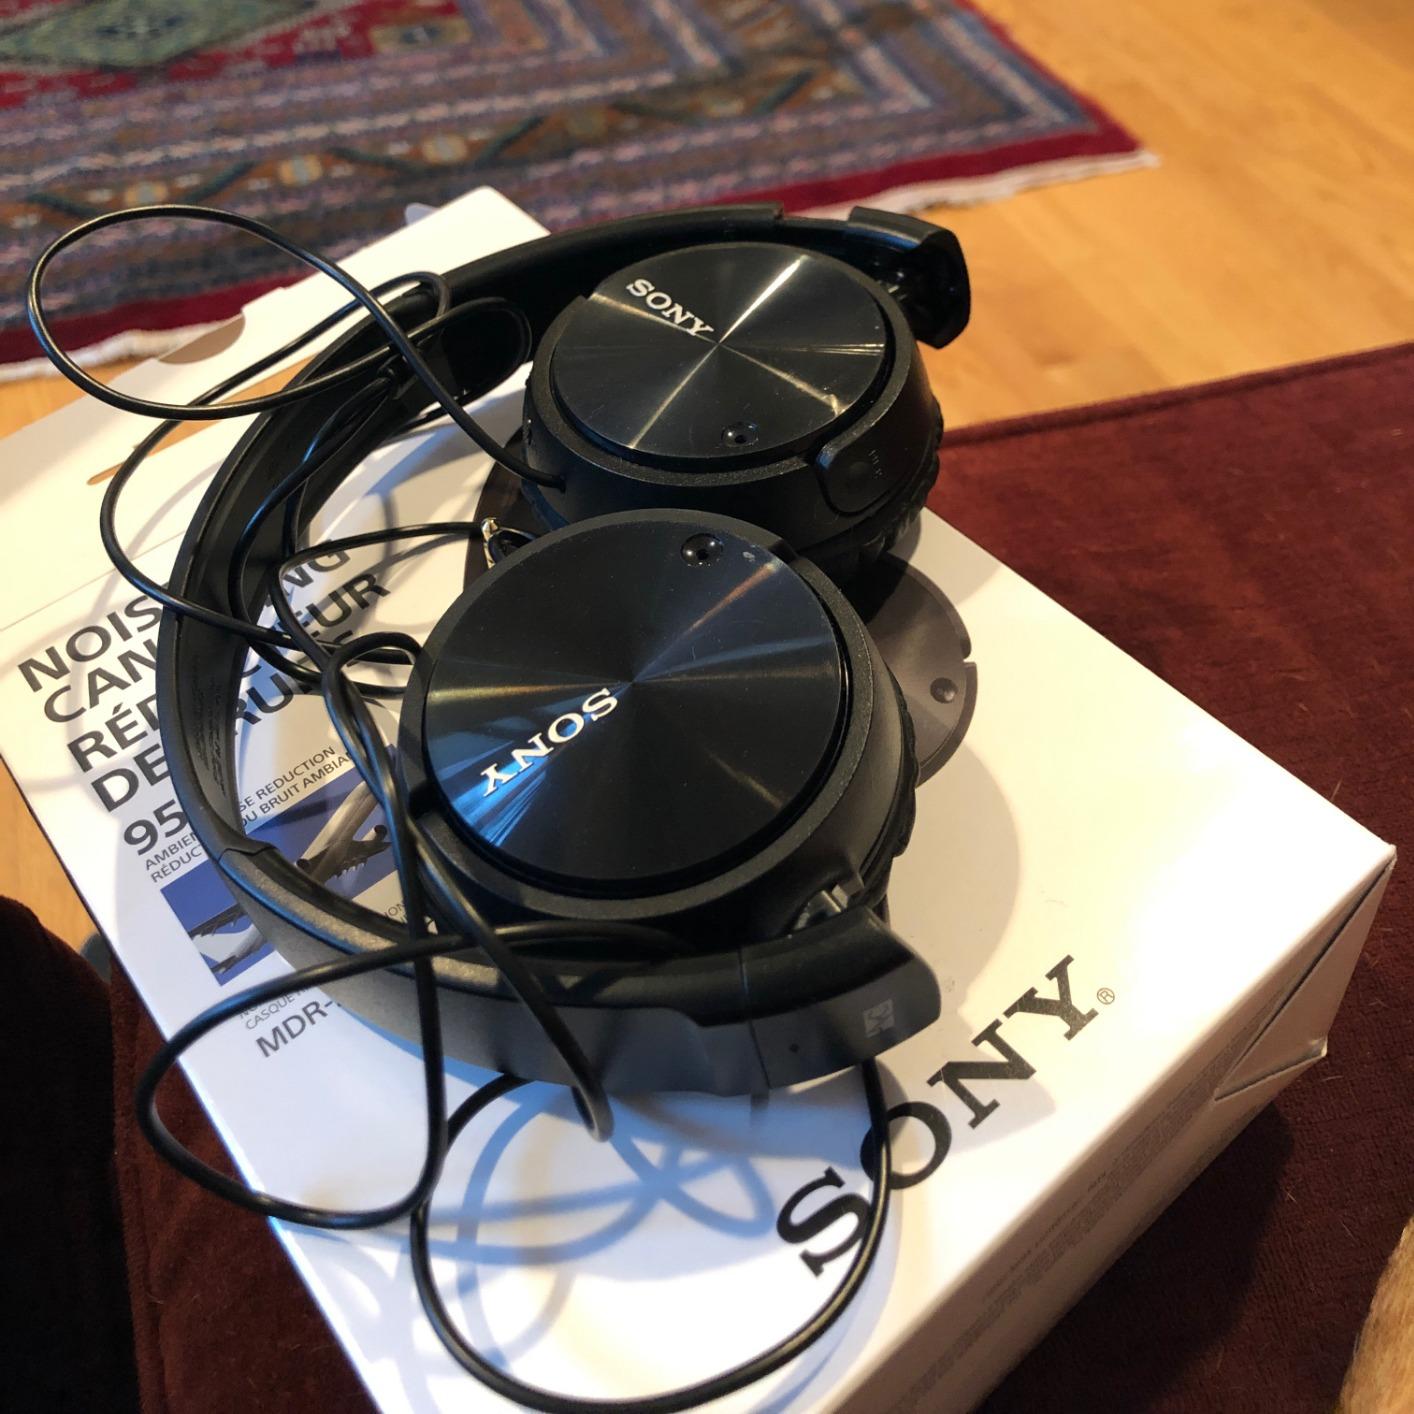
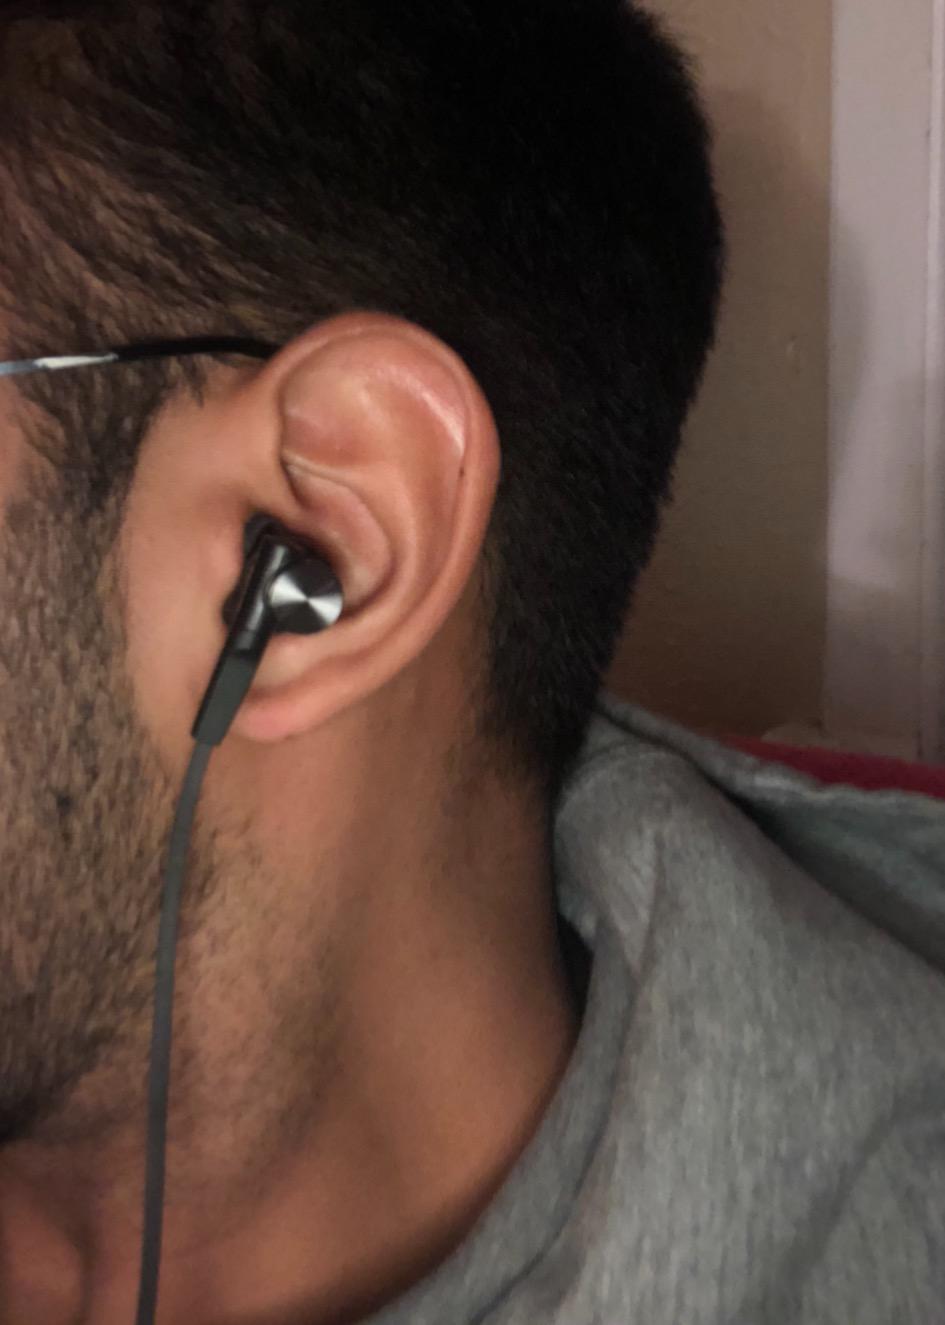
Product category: headphones
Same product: no